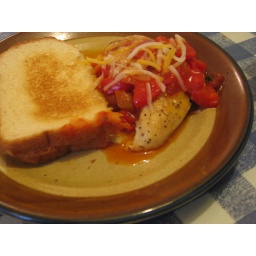
Lunch! I think there's red bell, yellow bell, sauteed onions, and pineapple mango salsa in there. 4/9